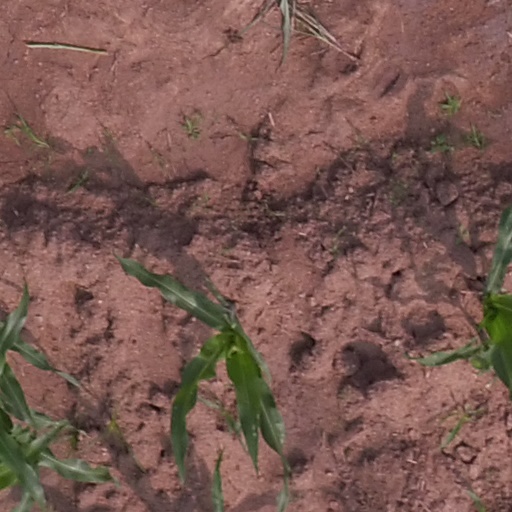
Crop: maize; corn